Preincarnate (novel)

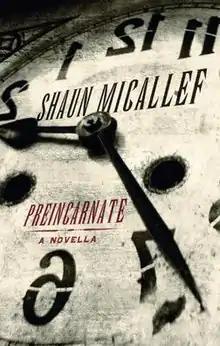
First edition cover

Preincarnate is a 2010 novella written by Australian author and comedian Shaun Micallef with illustrations by Bill Wood. It focuses upon the intricacies of time travel, suspended animation and one man's journey across various time eras.